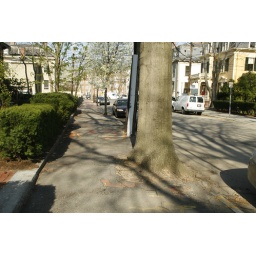
Here we see how much a tree has altered the sidewalk over it.